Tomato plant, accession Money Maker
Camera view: bottom (45 deg); turntable rotation: 300 degrees
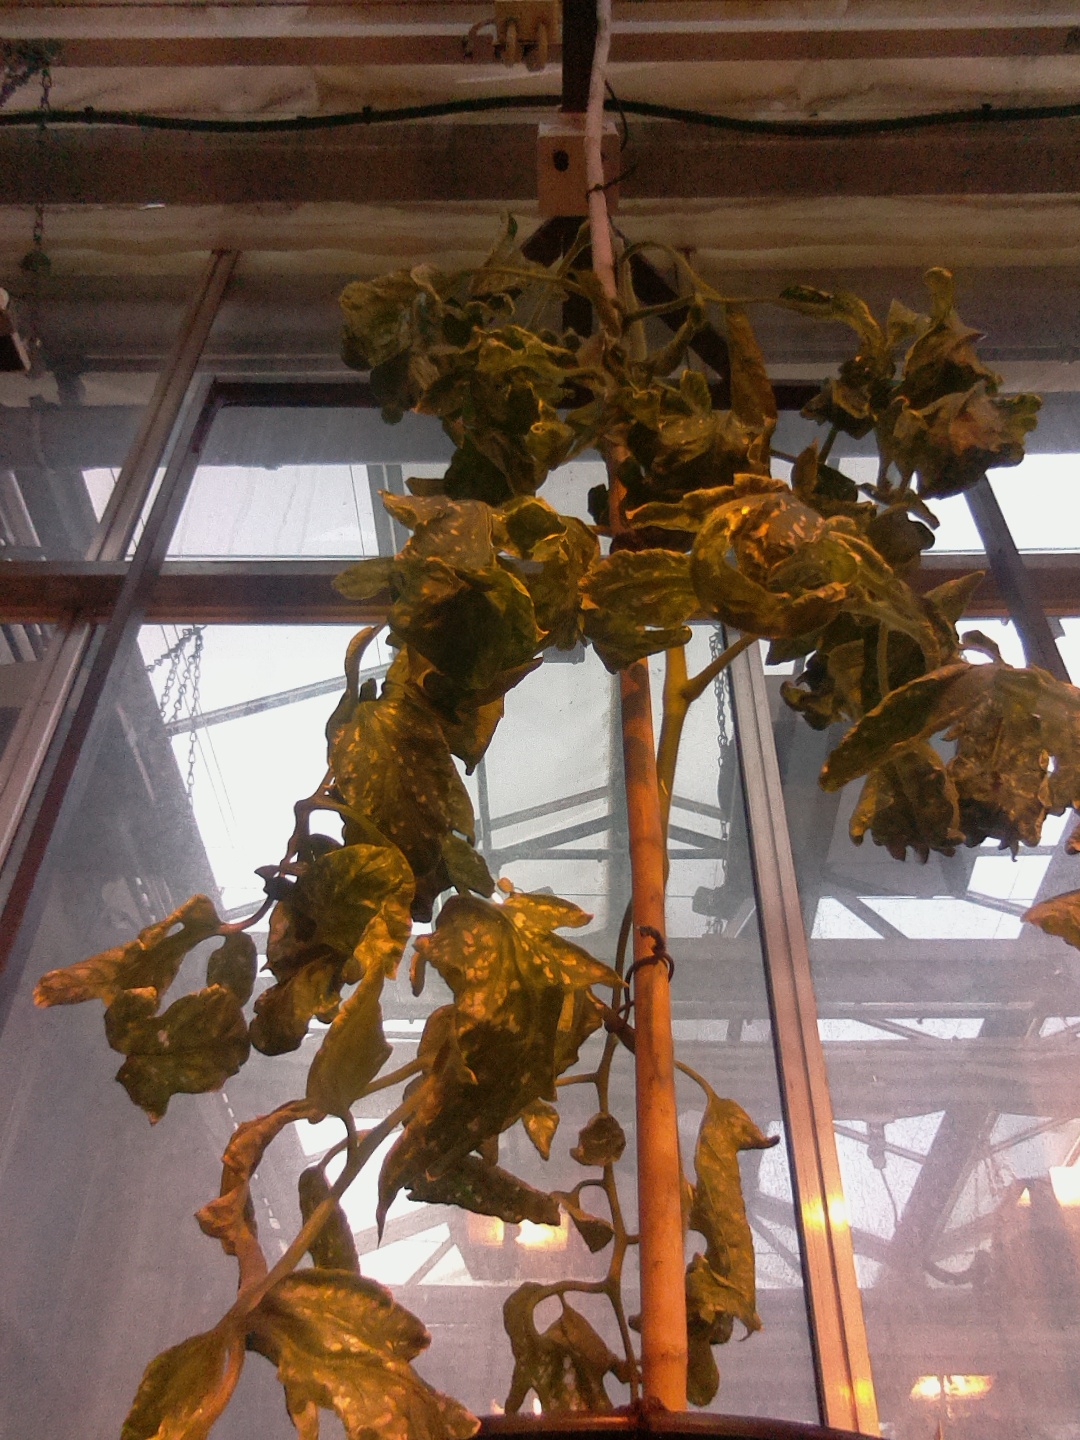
BBCH growth stage 52: 2 inflorescences visible